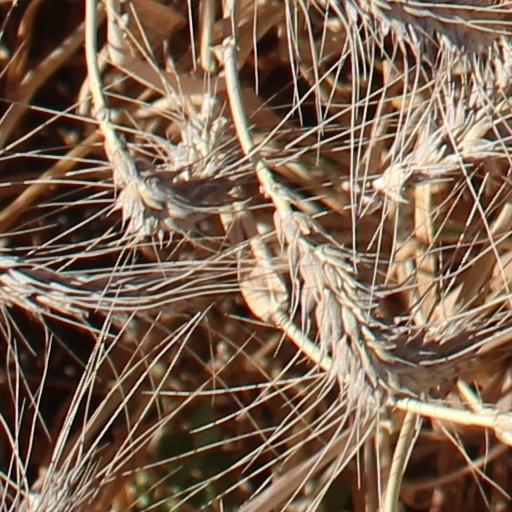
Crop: wheat